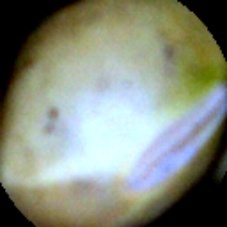
Label: Immature